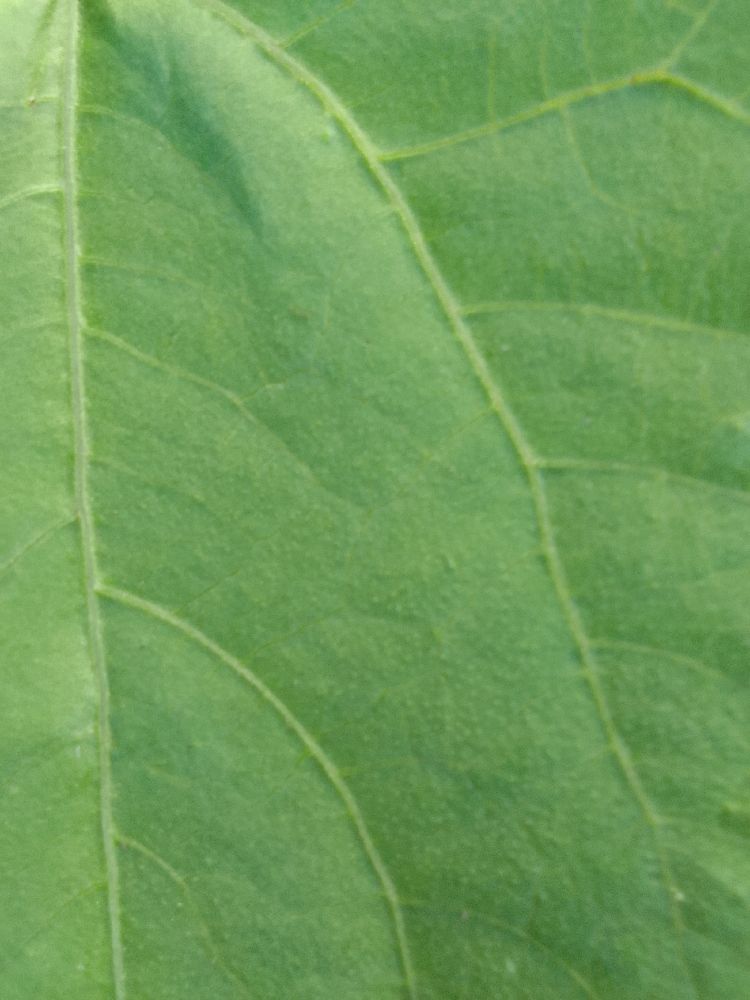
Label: healthy